Eli Manning

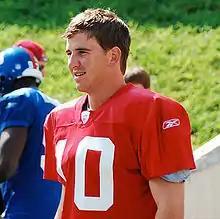
Manning in 2007

Manning trained in the Meadowlands with offensive coordinator Kevin Gilbride and new quarterbacks coach Chris Palmer prior to the 2007 regular season. For the first time ever, Plaxico Burress and Jeremy Shockey practiced in the off-season with Manning to perfect their timing and chemistry rather than training alone in Miami as they did in previous years.